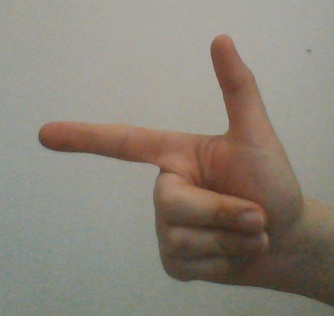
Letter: yaa